Australian Aboriginal artefacts

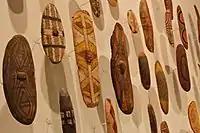
Aboriginal shields from Ian Potter Centre

Weapons were of different styles in different areas. For example, a shield from Central Australia is very different from a shield from North Queensland.